Transport in Jakarta

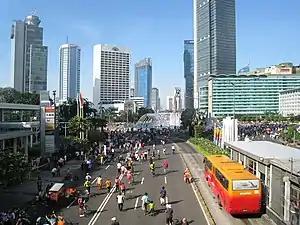
Jakarta pedestrians, joggers and bicyclists take over the main avenue during Car-Free Day

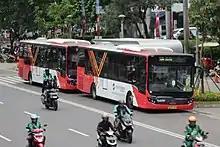
A Metrotrans bus at Senayan

During the Dutch colonial era, a structured road network connecting most major cities throughout Java was developed as a part of the Java Great Post Road by former Governor-General H.W. Daendels. The network was built in the early 19th century, and although the network was later expanded to a great extent, it could not keep up with the rapidly increasing numbers of motorized vehicles, resulting in highly congested traffic. The city prioritized development of road networks, which were mostly designed to accommodate private vehicles.